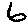
Label: 6